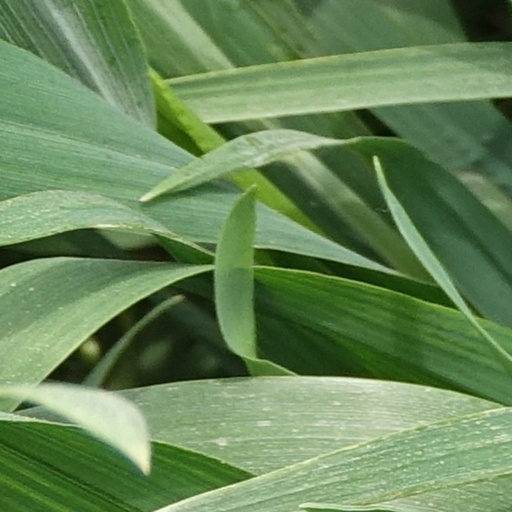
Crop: wheat